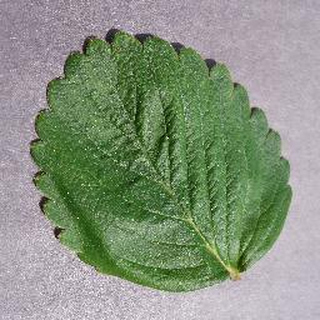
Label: healthy_strawberry